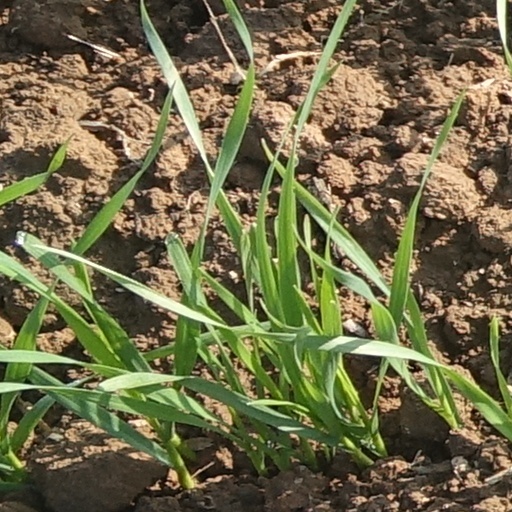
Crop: wheat